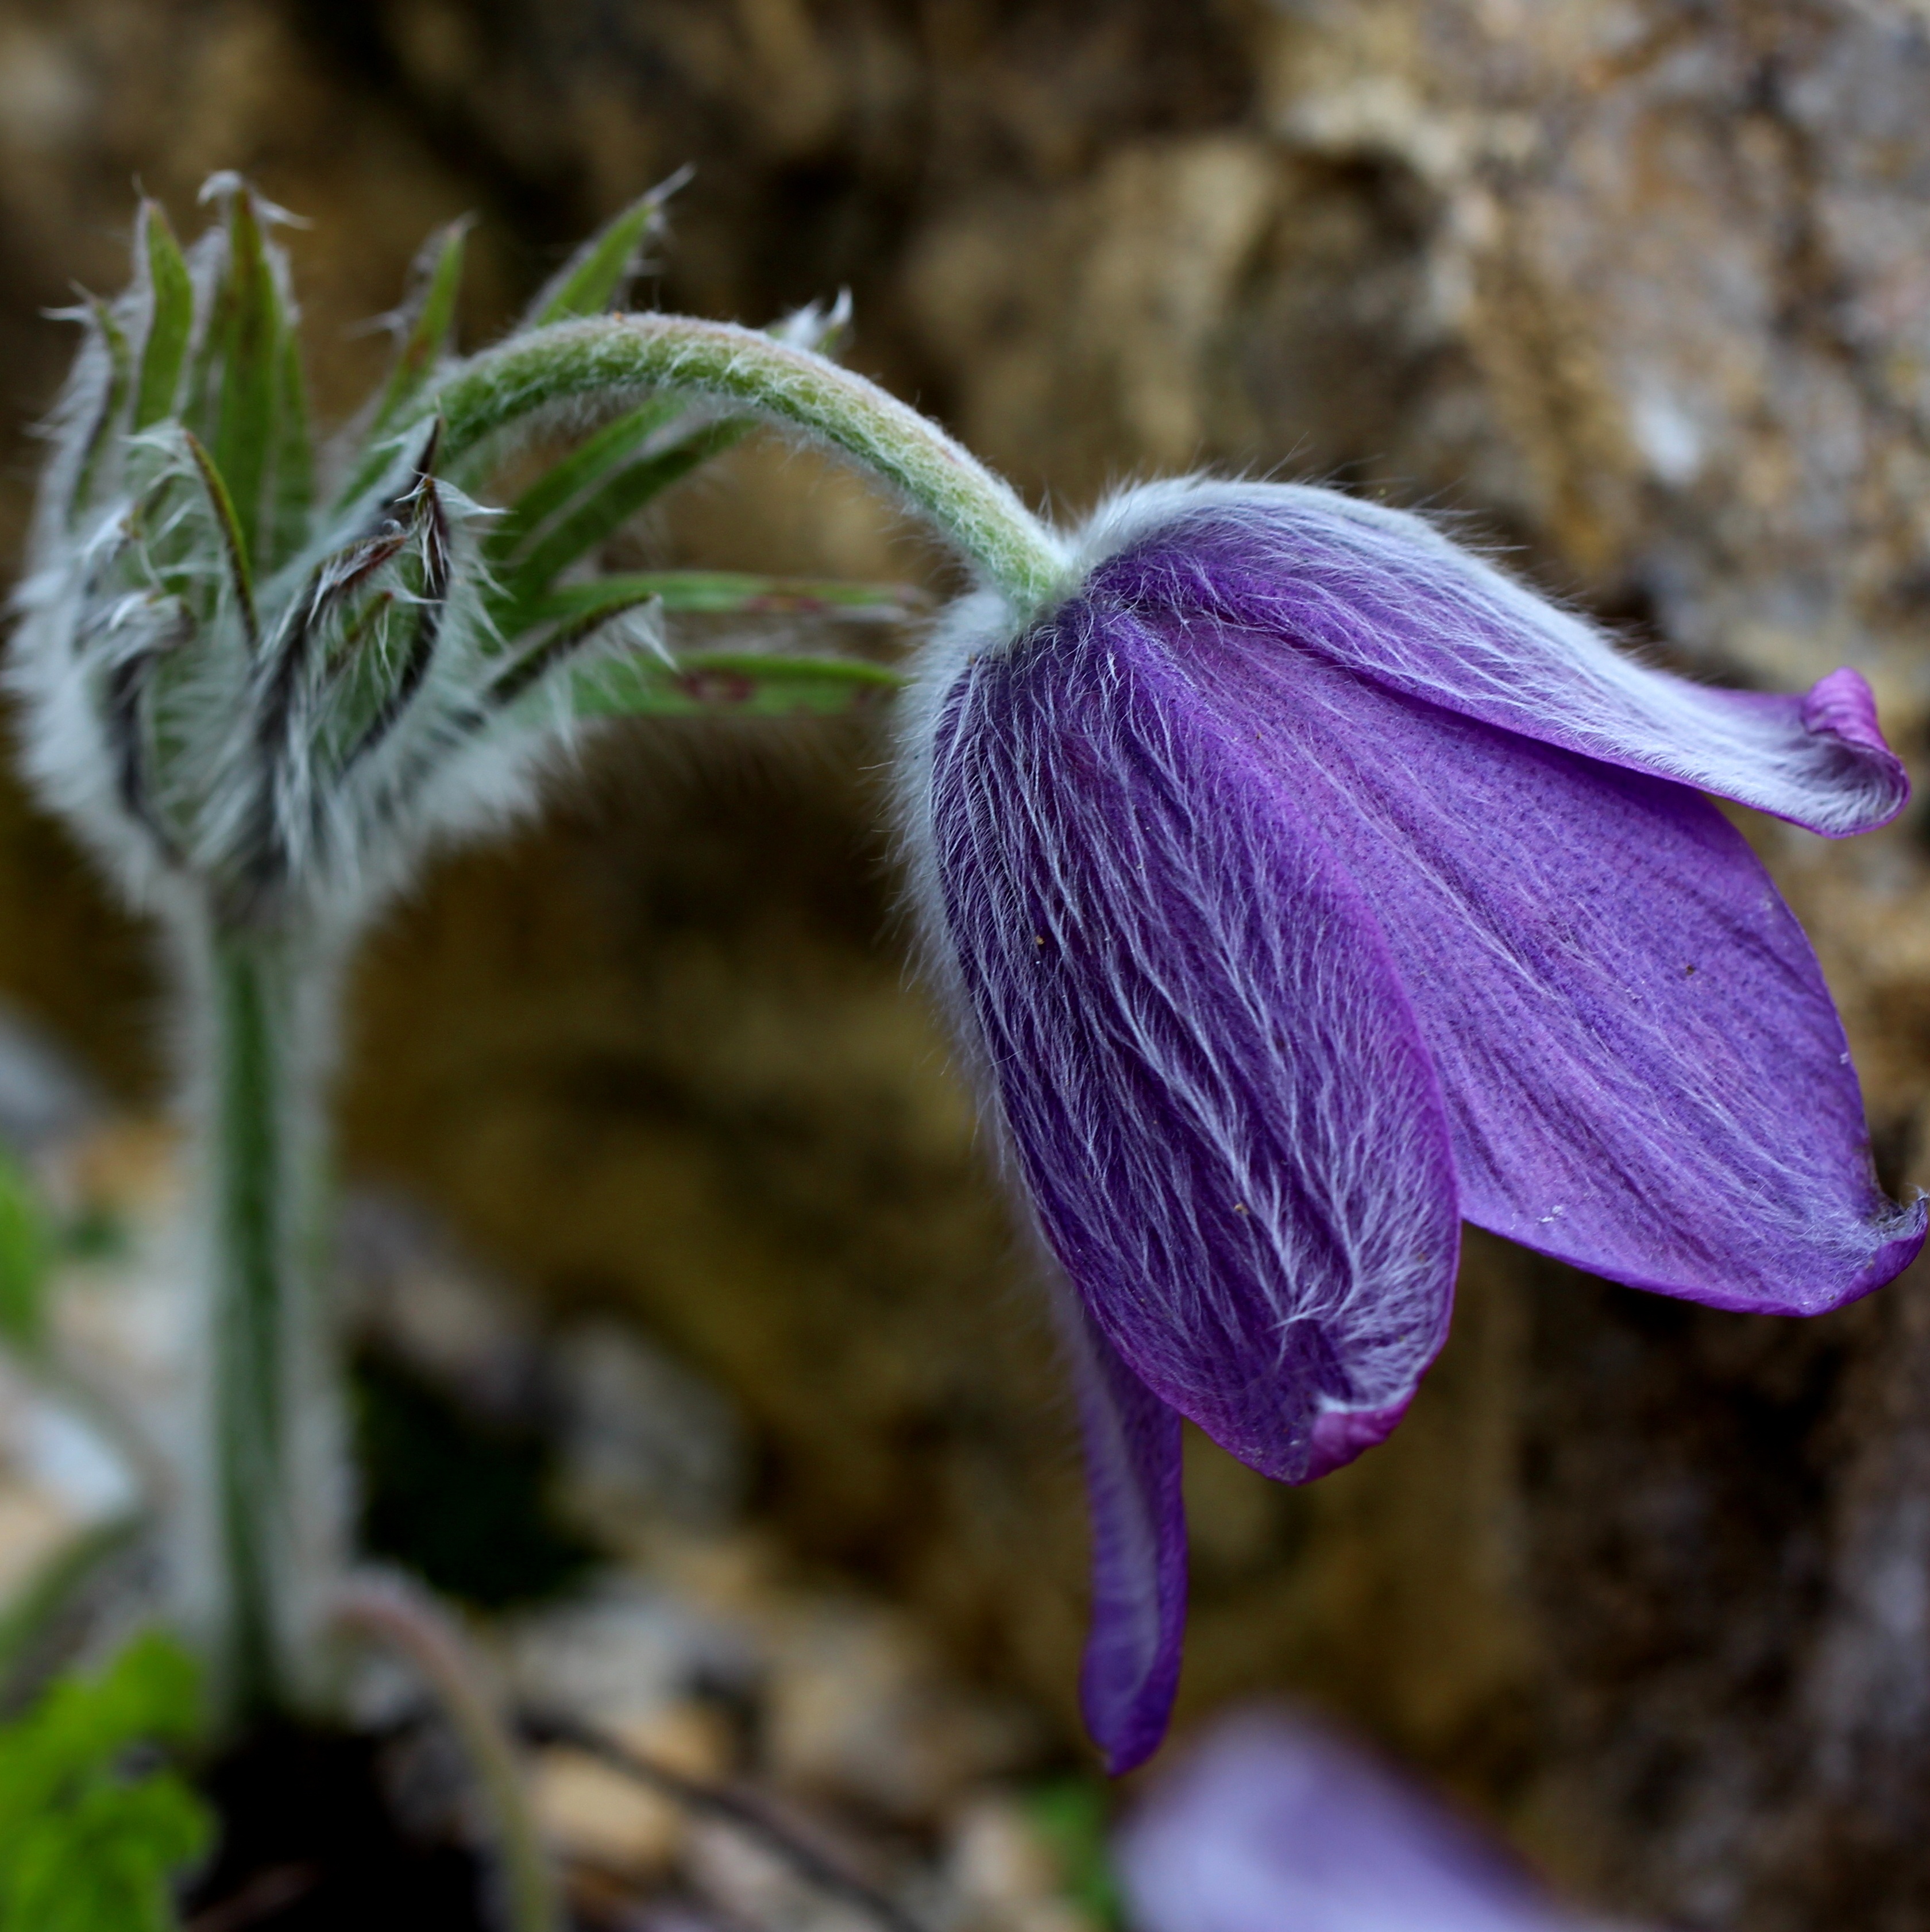
nature, plant, flower, petal, spring, botany, garden, flora, plants, wildflower, close up, beauty, macro photography, flowering plant, bellflower family, nature meadow, plant stem, land plant